South Central Coast

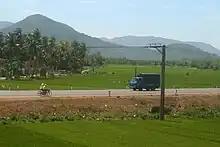
National Route 1 in Bình Định

Da Nang has a relatively diversified industrial sector including textiles, fabric, fertilizer, cement, soap, paper, pharmaceuticals etc. Khánh Hòa's industrial sector is still more reliant on basic industries such as food and seafood processing and beverages, shipbuilding, etc. The province also benefited significantly from investment related to the former Russian naval base at Cam Ranh, to which around 30 factories were attached. Quy Nhon is the region's third largest industrial center. It has been able to capitalize on its advantage as a gateway to the Central Highlands to develop resource-based industries (wood processing and stone processing) and a major furniture manufacturing cluster. Other industries are more dispersed, such as construction materials and basic food processing.